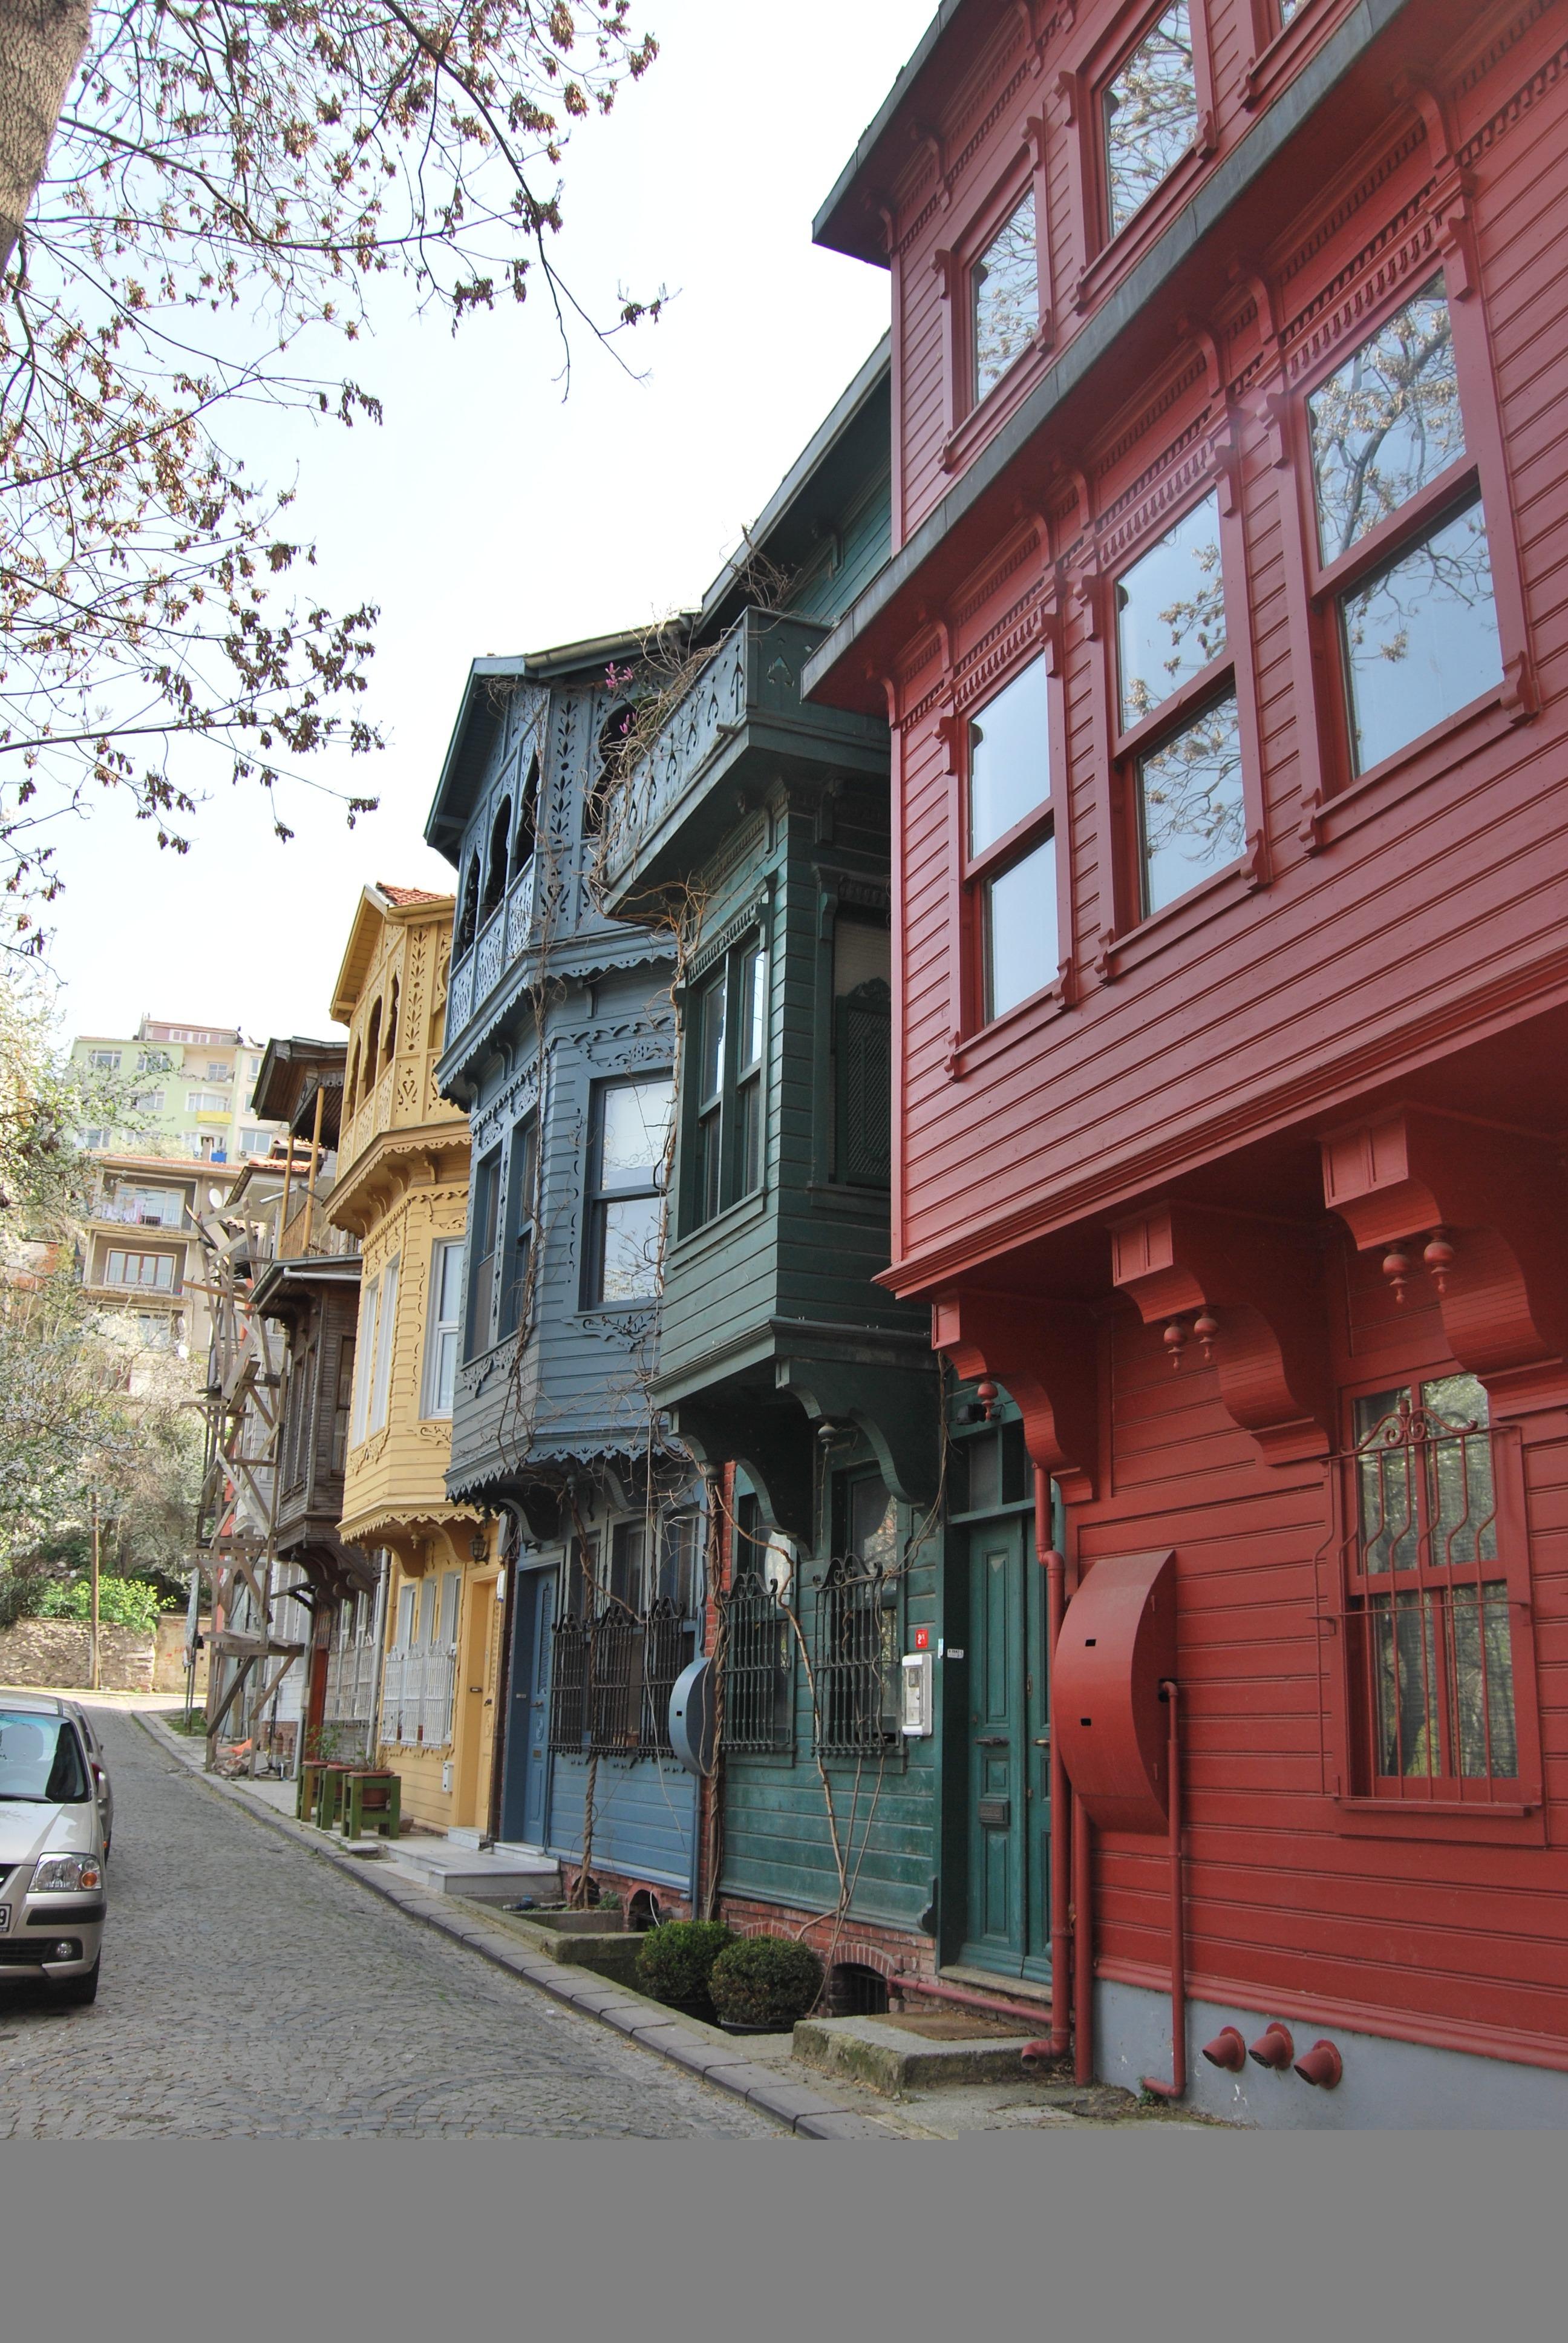
architecture, road, street, house, window, town, alley, home, wall, downtown, facade, apartment, homes, turkey, istanbul, estate, neighbourhood, urban area, residential area, kuzguncuk, konak